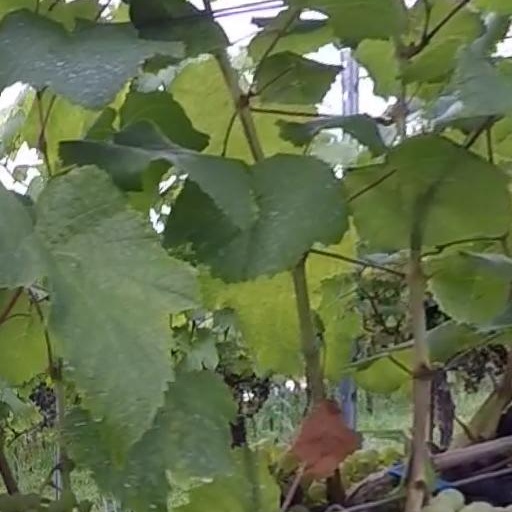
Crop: grape